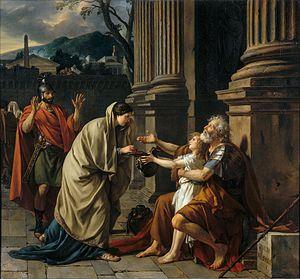
L’Empire byzantin ou Empire romain d'Orient désigne l'État apparu vers le IVᵉ siècle dans la partie orientale de l'Empire romain, au moment où celui-ci se divise progressivement en deux.
Jacques-Louis David est un peintre et conventionnel français né le 30 août 1748 à Paris et mort le 29 décembre 1825 à Bruxelles. Il est considéré comme le chef de file du mouvement néo-classique, dont il représente le style pictural. Il opère une rupture avec le style galant et libertin de la peinture rococo du XVIIIᵉ siècle représentée à l'époque par François Boucher et Carl Van Loo, et revendique l’héritage du classicisme de Nicolas Poussin et des idéaux esthétiques grecs et romains, en cherchant, selon sa propre formule, à « régénérer les arts en développant une peinture que les classiques grecs et romains auraient sans hésiter pu prendre pour la leur ».
Bélisaire, né vers l'an 500 en Macédoine, aux confins de l'Illyrie et de la Thrace, et mort en 565 à Constantinople, était un général romain d'Orient.
1781 est une année commune commençant un lundi.